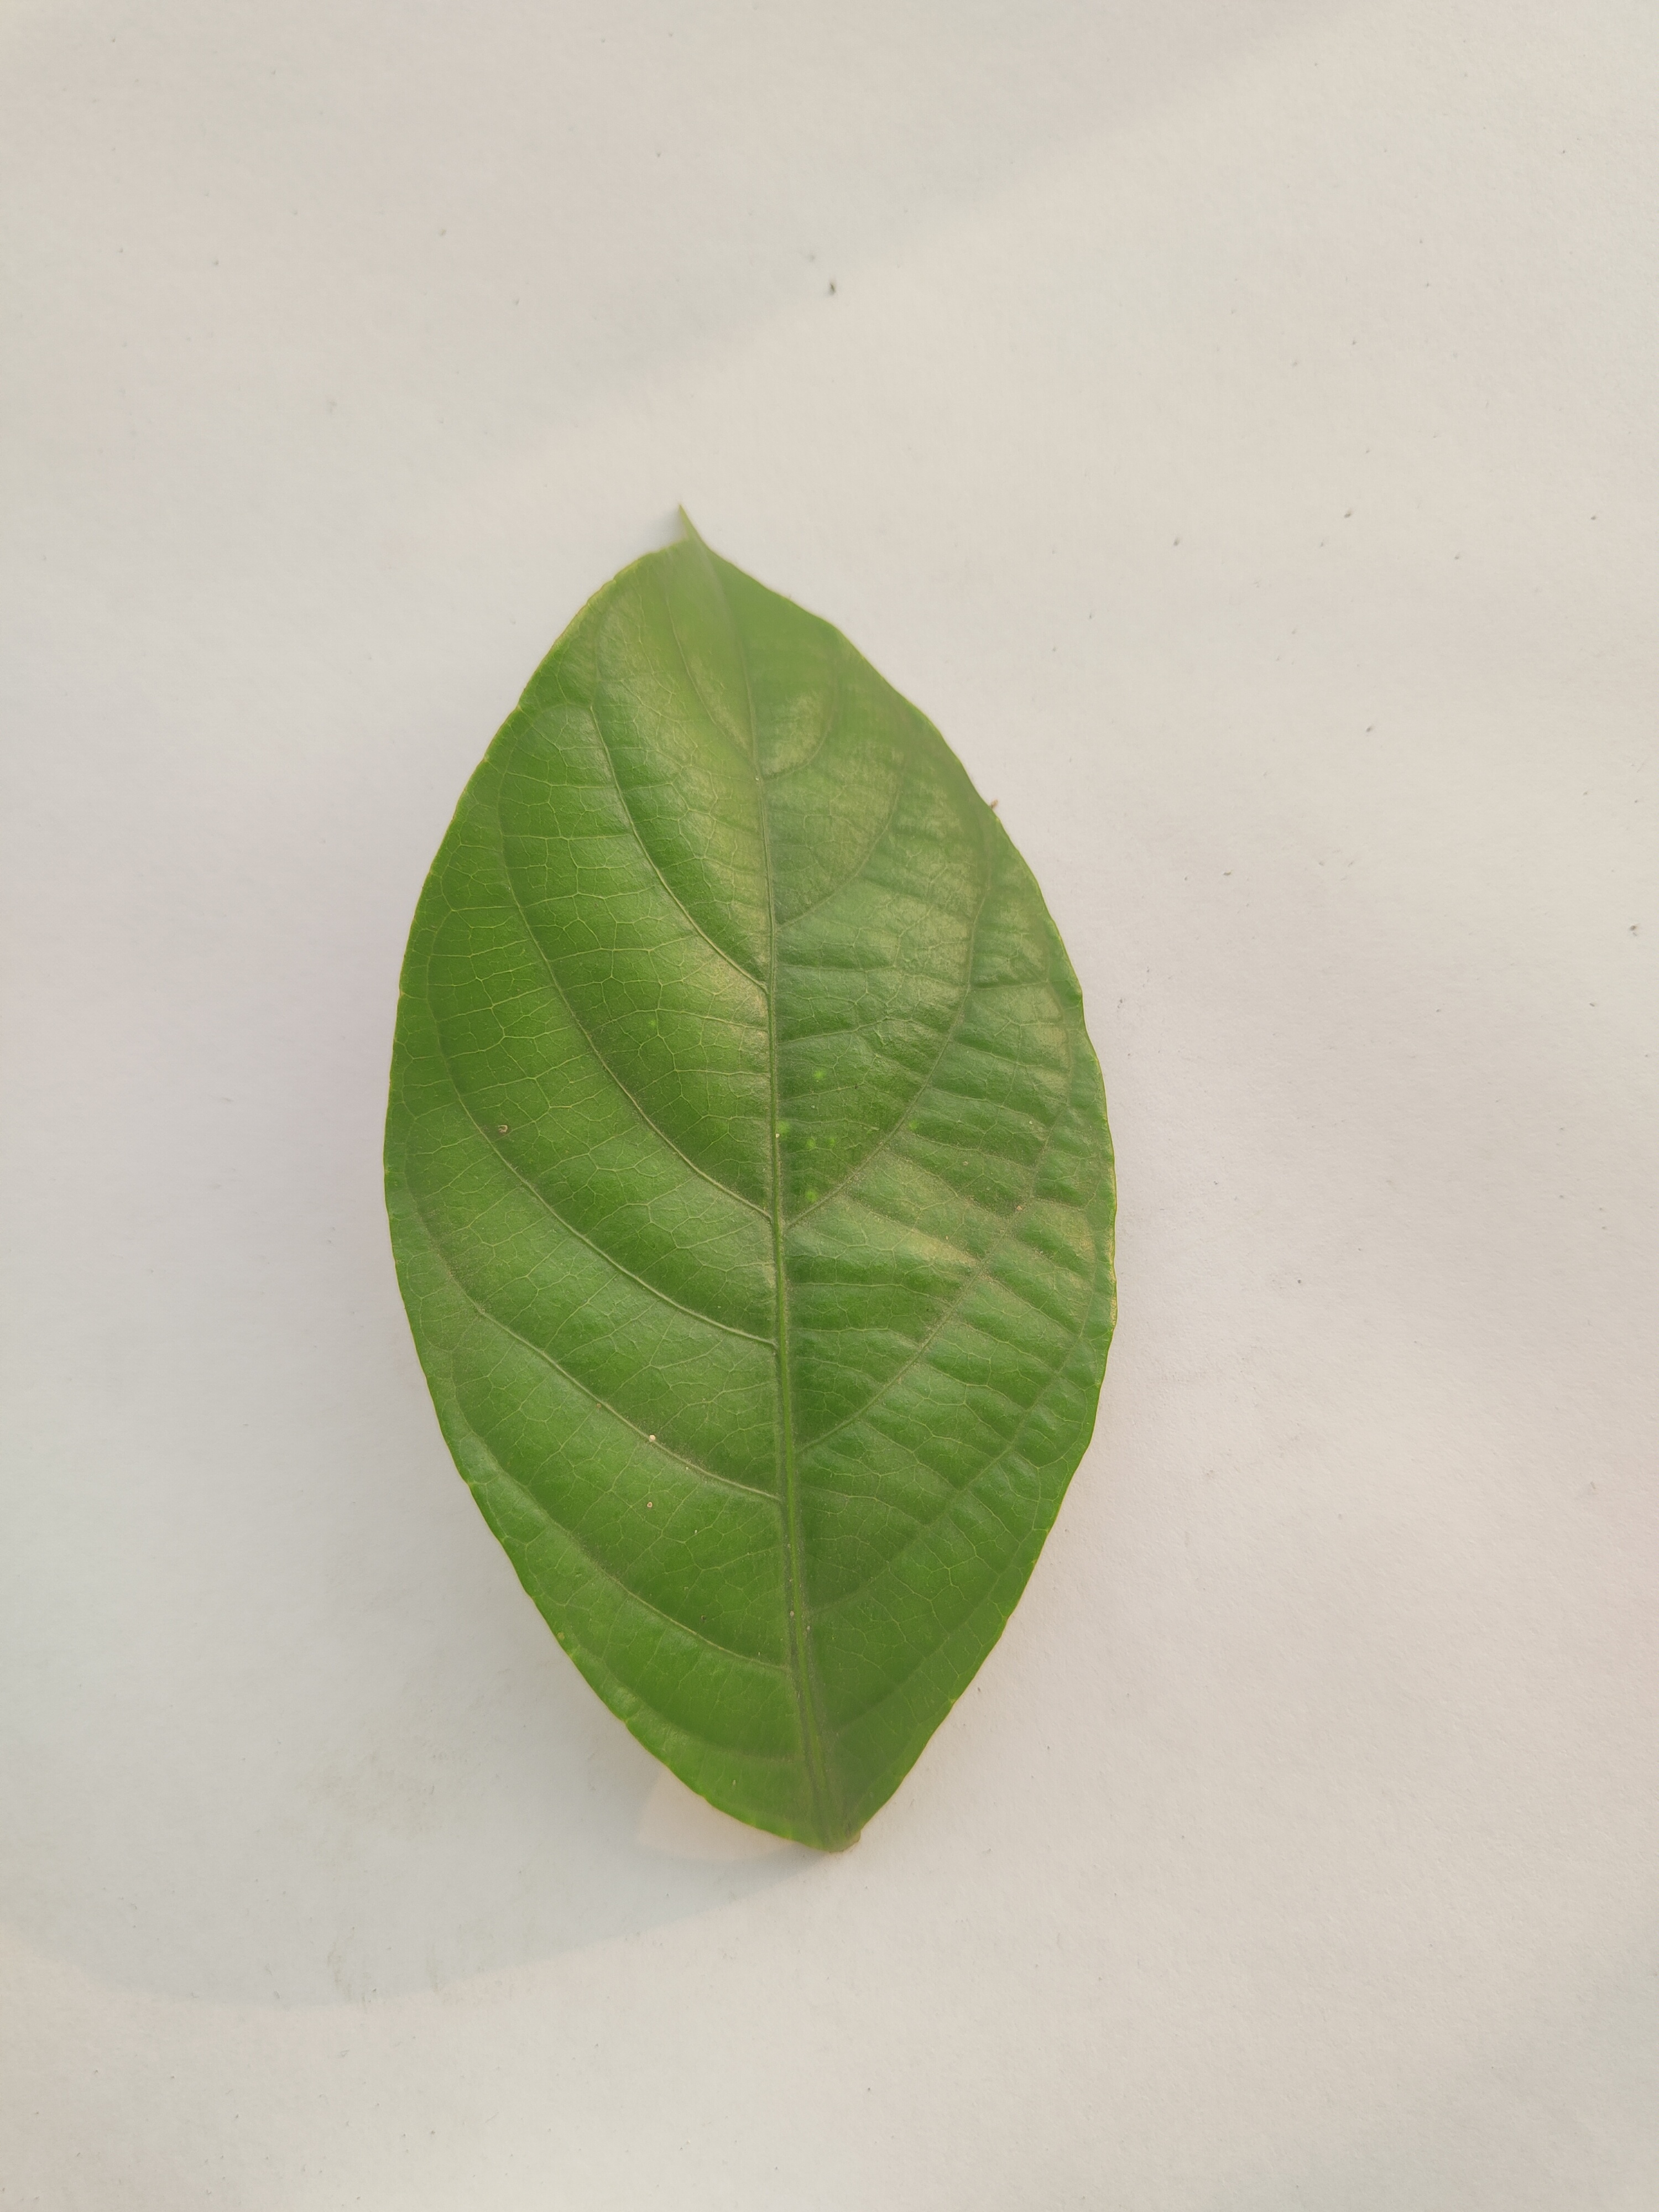
Leaf variety: Lotkon